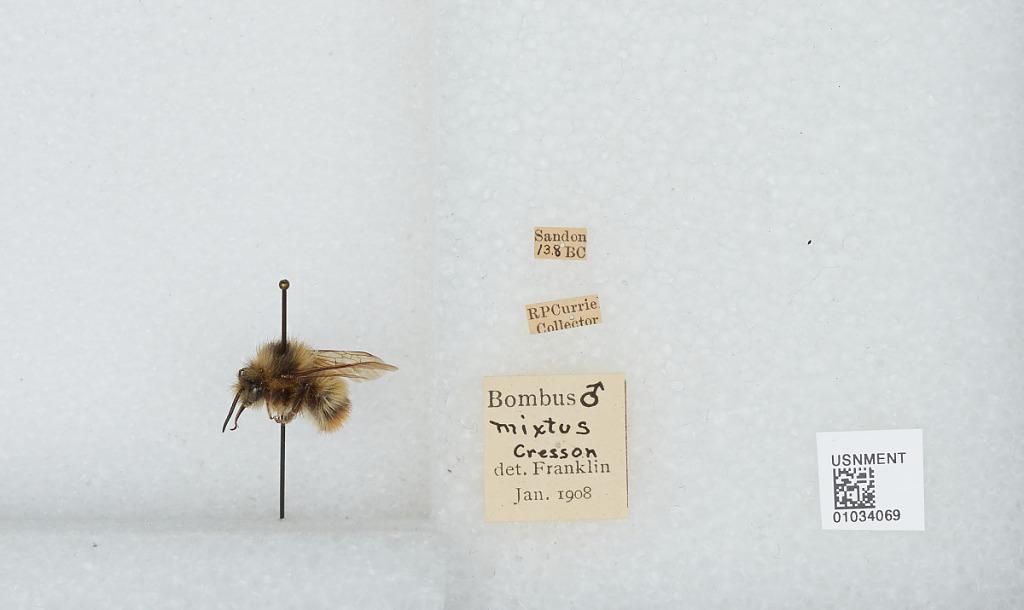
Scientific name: Bombus (Pyrobombus) mixtus Cresson
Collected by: R. Currie
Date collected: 1913-8-
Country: Canada
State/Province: British Columbia
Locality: Sandon
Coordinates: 49.9756, -117.227
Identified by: Franklin